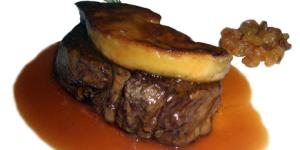
solomillo al foie